Colonial molasses trade

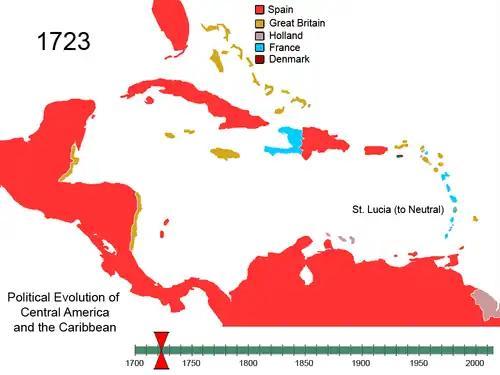
Caribbean colonies in 1723.

The colonial molasses trade occurred throughout the seventeenth, eighteenth and nineteenth centuries in the European colonies in the Americas. Molasses was a major trading product in the Americas, being produced by enslaved Africans on sugar plantations on European colonies. The good was a major import for the British North American colonies, which used molasses to produce rum, especially distilleries in New England. The finished product was then exported to Europe as part of the triangular trade.